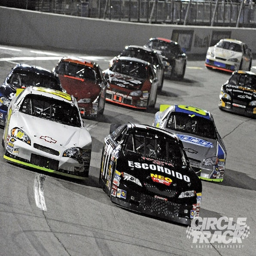
the half - mile , always produces amazing races .